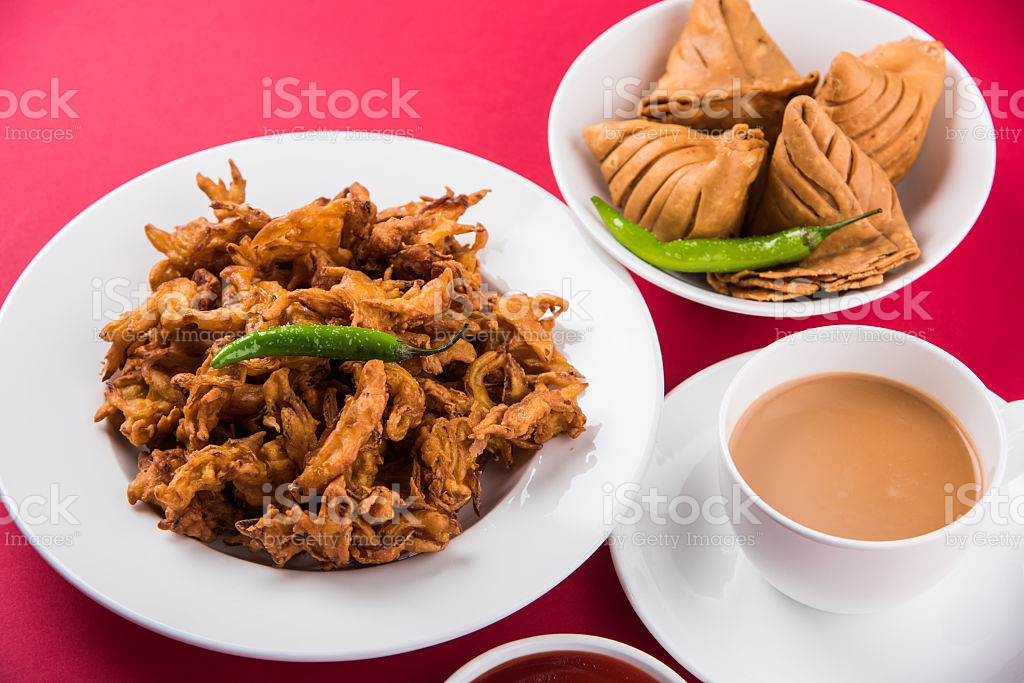
Dish: pakode